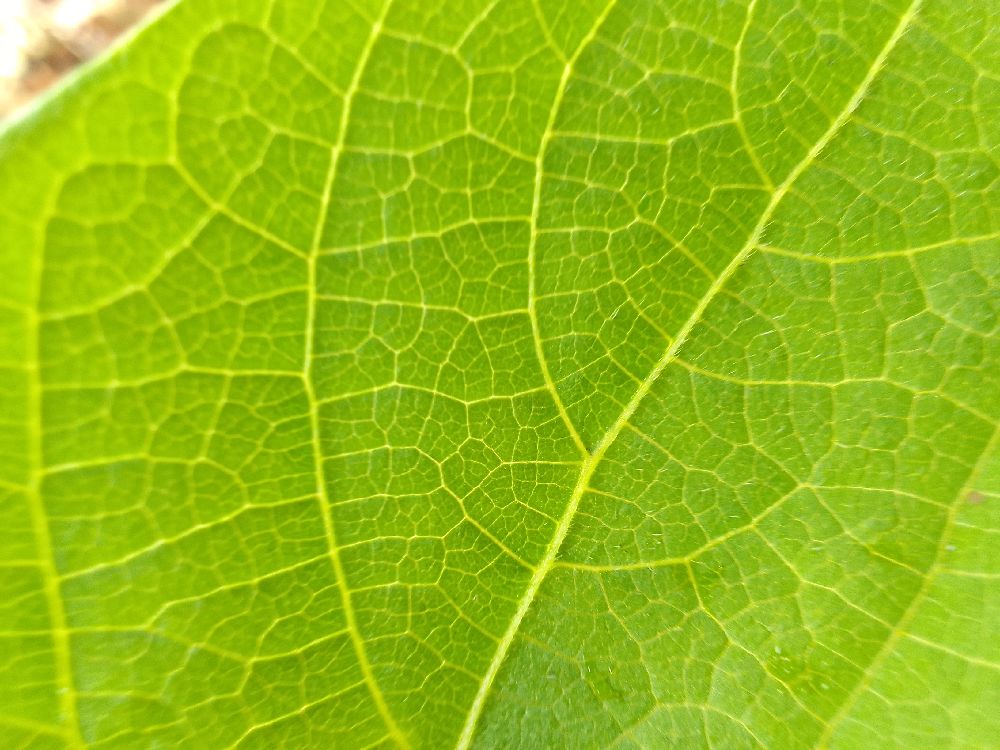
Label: healthy